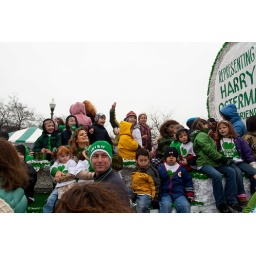
Children recognizing Bozo-the-clown in the black car next to their float.